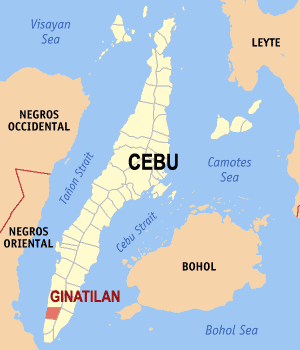
Ginatilan est une municipalité de la province de Cebu, au sud-ouest de l'île de Cebu, aux Philippines.